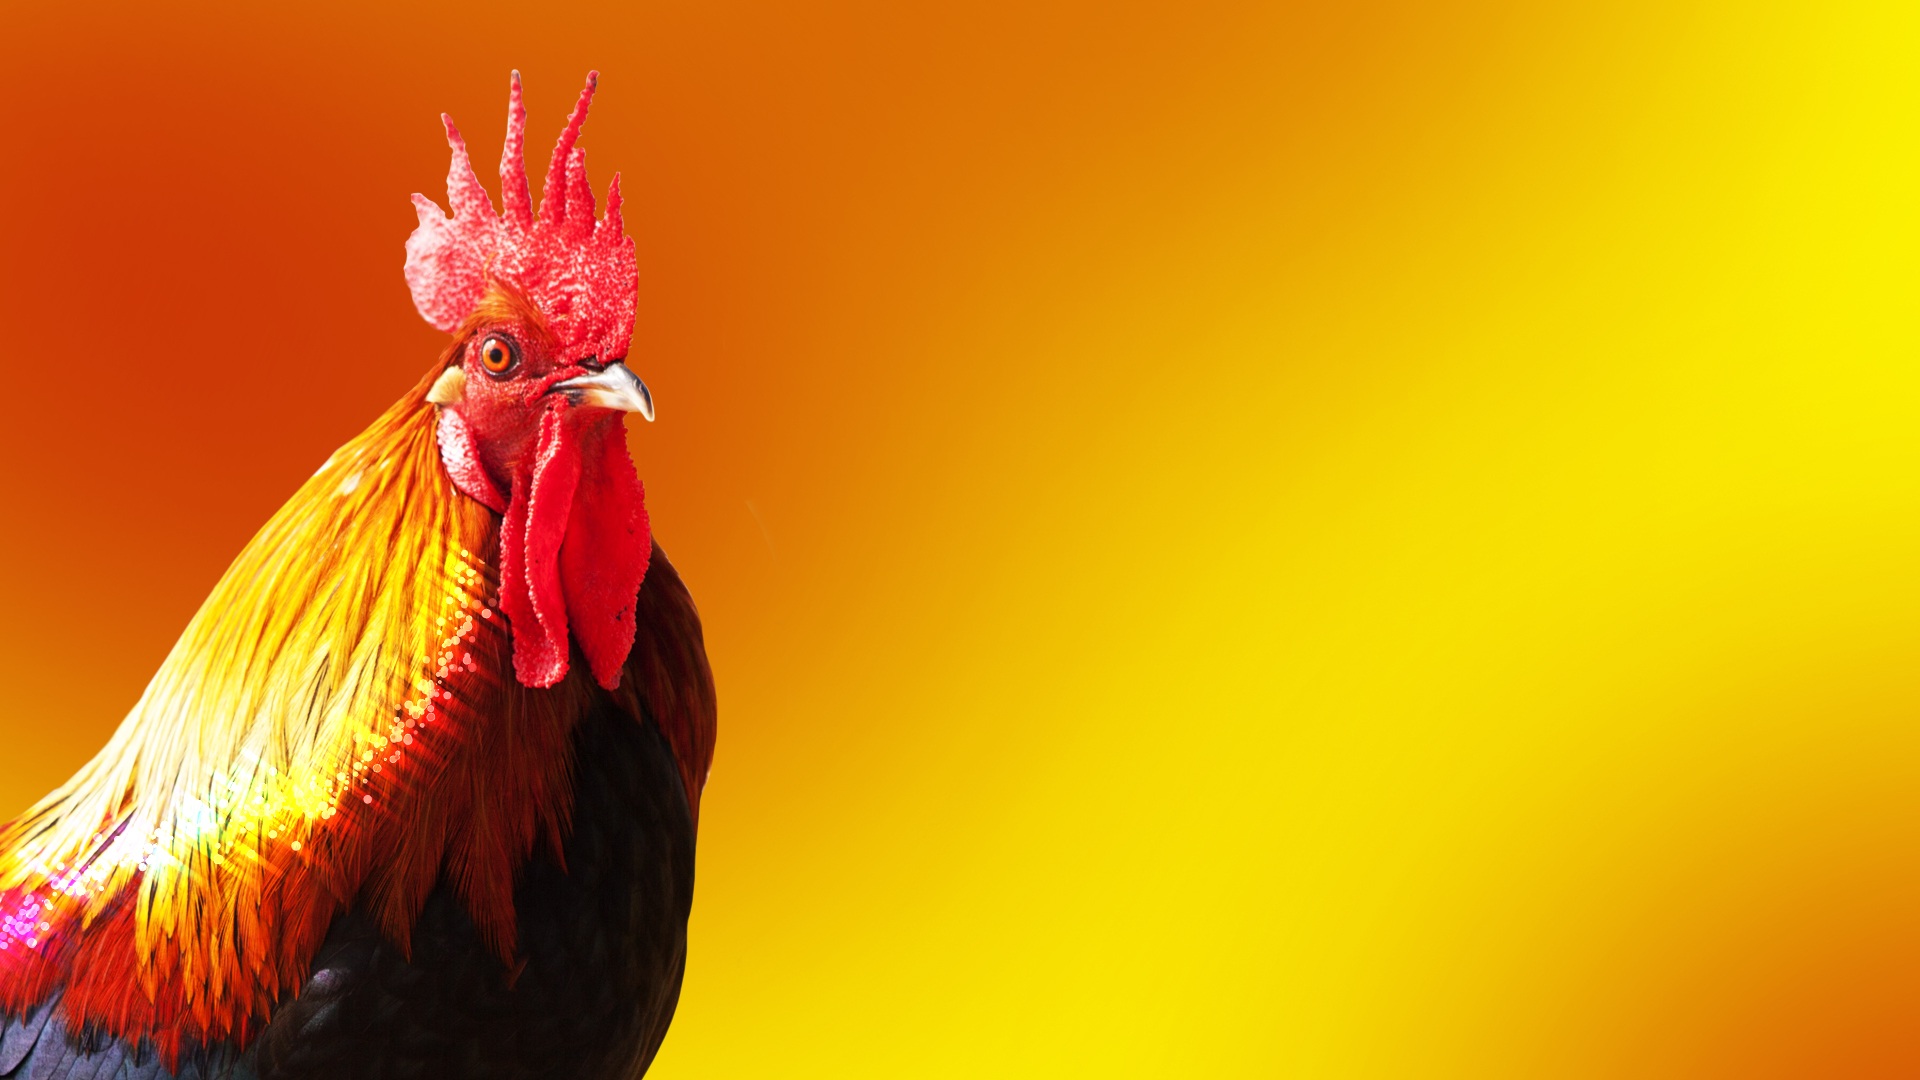
bird, flower, animal, red, beak, color, yellow, chicken, rooster, cock, close up, gradient, galliformes, bright, collage, macro photography, year of the rooster